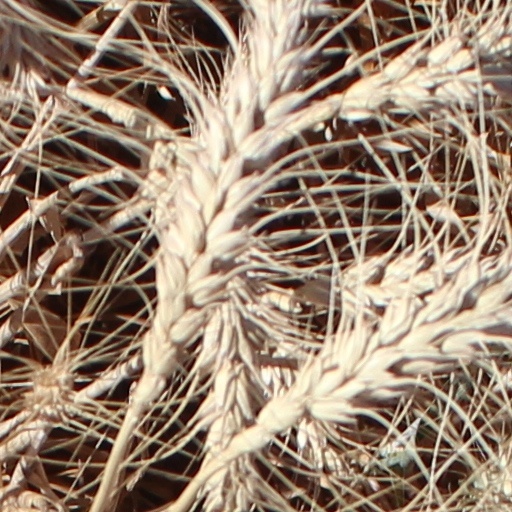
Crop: wheat